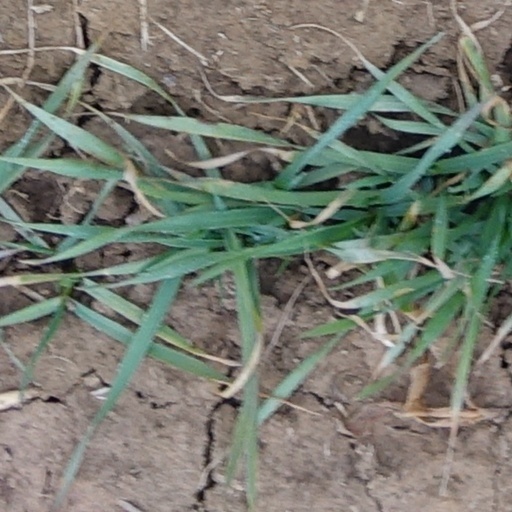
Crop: wheat